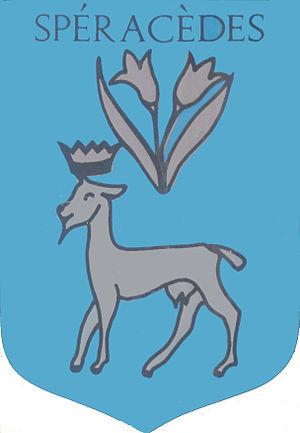
Spéracèdes - Blason
Spéracèdes est une commune française située dans le département des Alpes-Maritimes en région Provence-Alpes-Côte d'Azur. Ses habitants sont appelés les Spéracèdois.